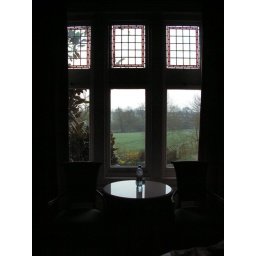
Window of a hotel bedroom, in a converted Victorian house, with added table and water